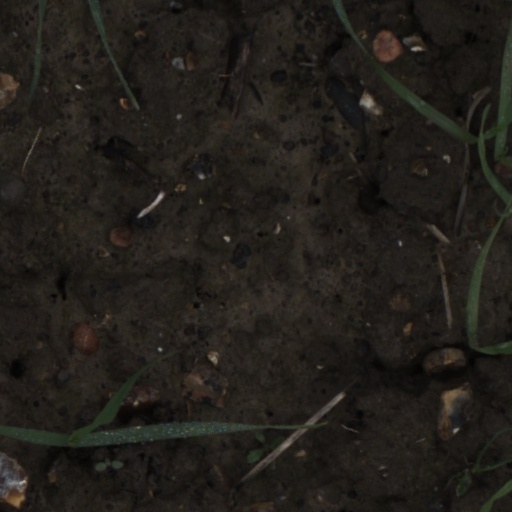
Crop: wheat